List of populated places in Çankırı Province

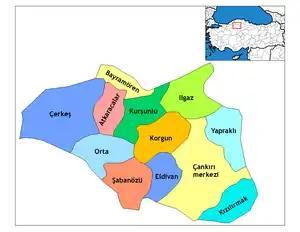
Çankırı Province

Below is the list of populated places in Çankırı Province, Turkey by the districts.